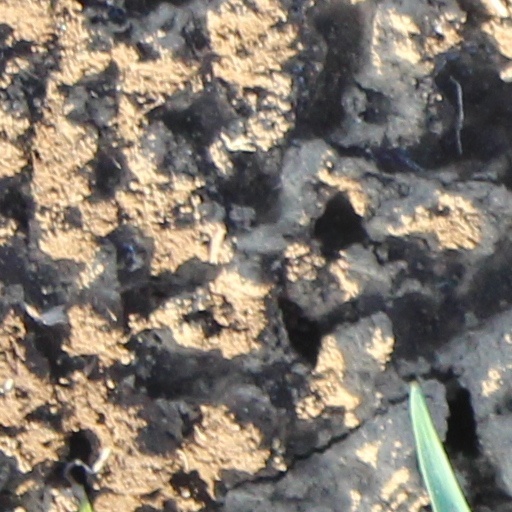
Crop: wheat